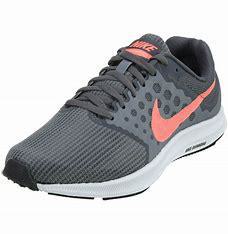
Brand: Nike
Model: Downshifter 9